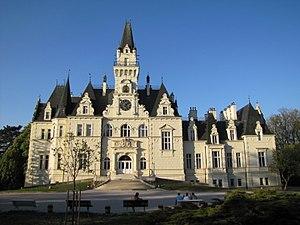
Château de Budmerice (Slovaquie). Русский: Замок Будмерице (Словакия). Slovenčina: Budmerický kaštieľ (Slovensko).